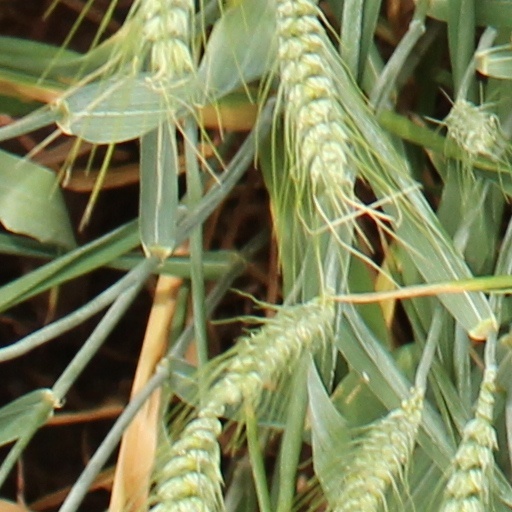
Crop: wheat